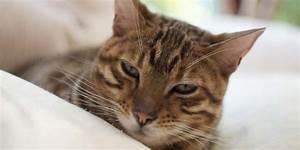
cat